Ołtarze Gołacze

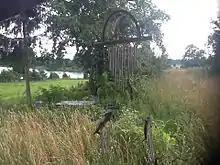
Ołtarze-Gołacze upon Bug.

Ołtarze Gołacze is a village in the administrative district of Gmina Nur, within Ostrów Mazowiecka County, Masovian Voivodeship, in east-central Poland. It lies approximately north-west of Nur, south-east of Ostrów Mazowiecka, and north-east of Warsaw.